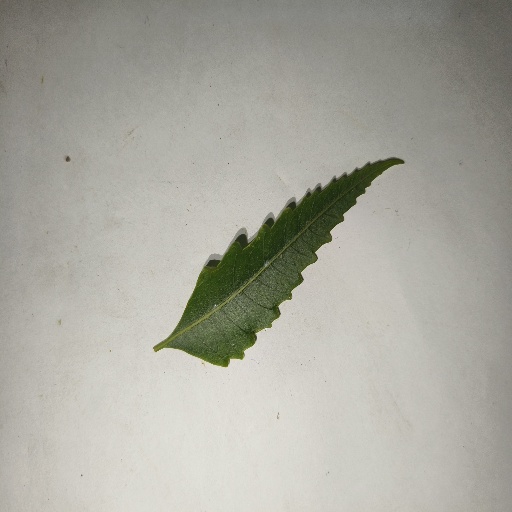
Species: Neem
Leaf condition: Healthy Leaf